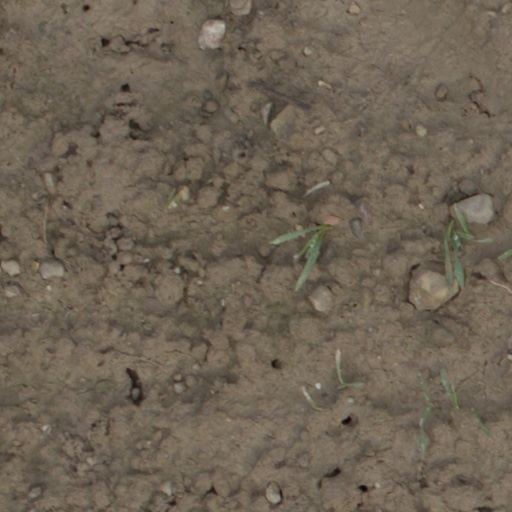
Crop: wheat